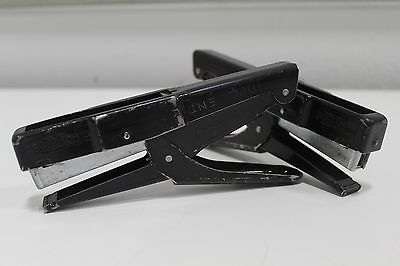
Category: stapler